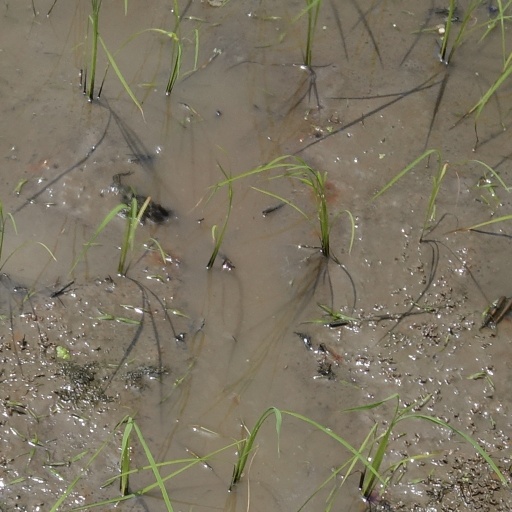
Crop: rice